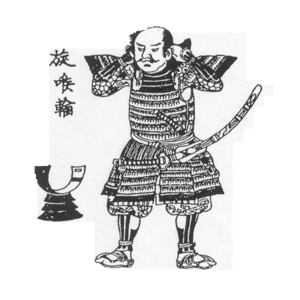
L’armure japonaise est un équipement traditionnel japonais destiné à la protection individuelle. Ce type d’armure était porté entre autres par les samouraïs et les daïmyos. Elle est constituée de plusieurs parties. L'assemblage des pièces de l'armure est conçu de manière à nuire le moins possible à la mobilité.